Battle of Valcour Island

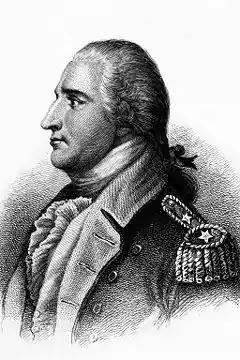
A head and shoulders profile engraving of Arnold. He is facing left, wearing a uniform with two stars on the shoulder epaulet. His hair is tied back.

Toward sunset, "Inflexible" finally reached the action. Her big guns quickly silenced most of Arnold's fleet. The British also began landing Native allies on both Valcour Island and the lakeshore, in order to deny the Americans the possibility of retreating to land. As darkness fell, the American fleet retreated, and the British called off the attack, in part because some boats had run out of ammunition. Lieutenant James Hadden, commanding one of the British gunboats, noted that "little more than one third of the British Fleet" saw much action that day.